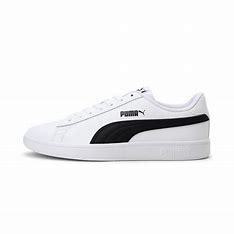
Brand: Puma
Model: Smash V2